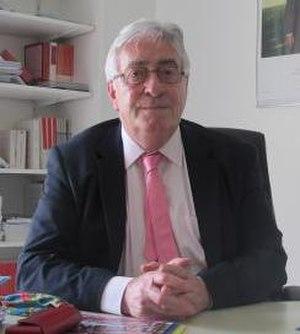
Le député Christian Bataille
Christian Bataille, né le 13 mai 1946 à Rieux-en-Cambrésis, est un homme politique français. Député du Nord de 1988 à 2017, il est le père de l'ancienne sénatrice Delphine Bataille.